Blackpool Heritage Trams

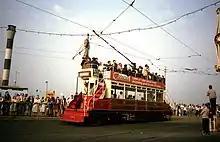
Dreadnought car No. 59

The Dreadnought cars were 20 trams built between 1898 and 1902 by G.F. Milnes. They were numbered 15–26 and 54–61. They first appeared in a green, teak and white livery. The design was unique to the Blackpool Tramway, with double staircases fitted at each end to access the upper decks whilst the driving compartments and access to the lower decks were in between the staircases. Dreadnought car No. 59 is preserved by the National Tramway Museum in Crich.